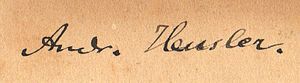
Andreas Heusler (filolog)
Andreas Heusler var en schweizisk-tysk filolog. Han var søn af juristen Andreas Heusler.